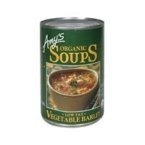
Item Name: AMYS SOUP VGTBLE BARLEY ORG, 14.1 OZ
Value: 1.0
Unit: Count

Price: 5.99